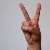
The image shows a hand gesture representing the letter 'V' in Indian Sign Language.